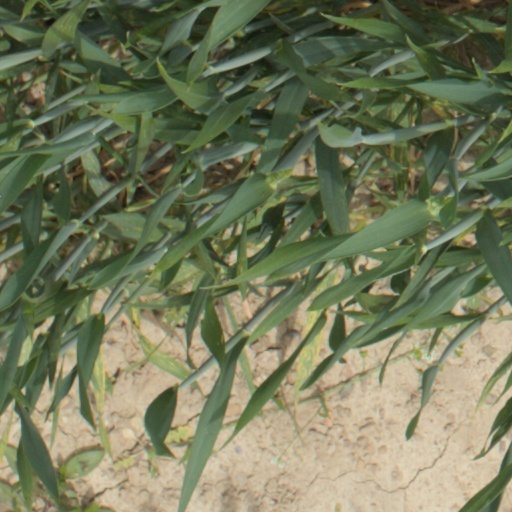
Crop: wheat